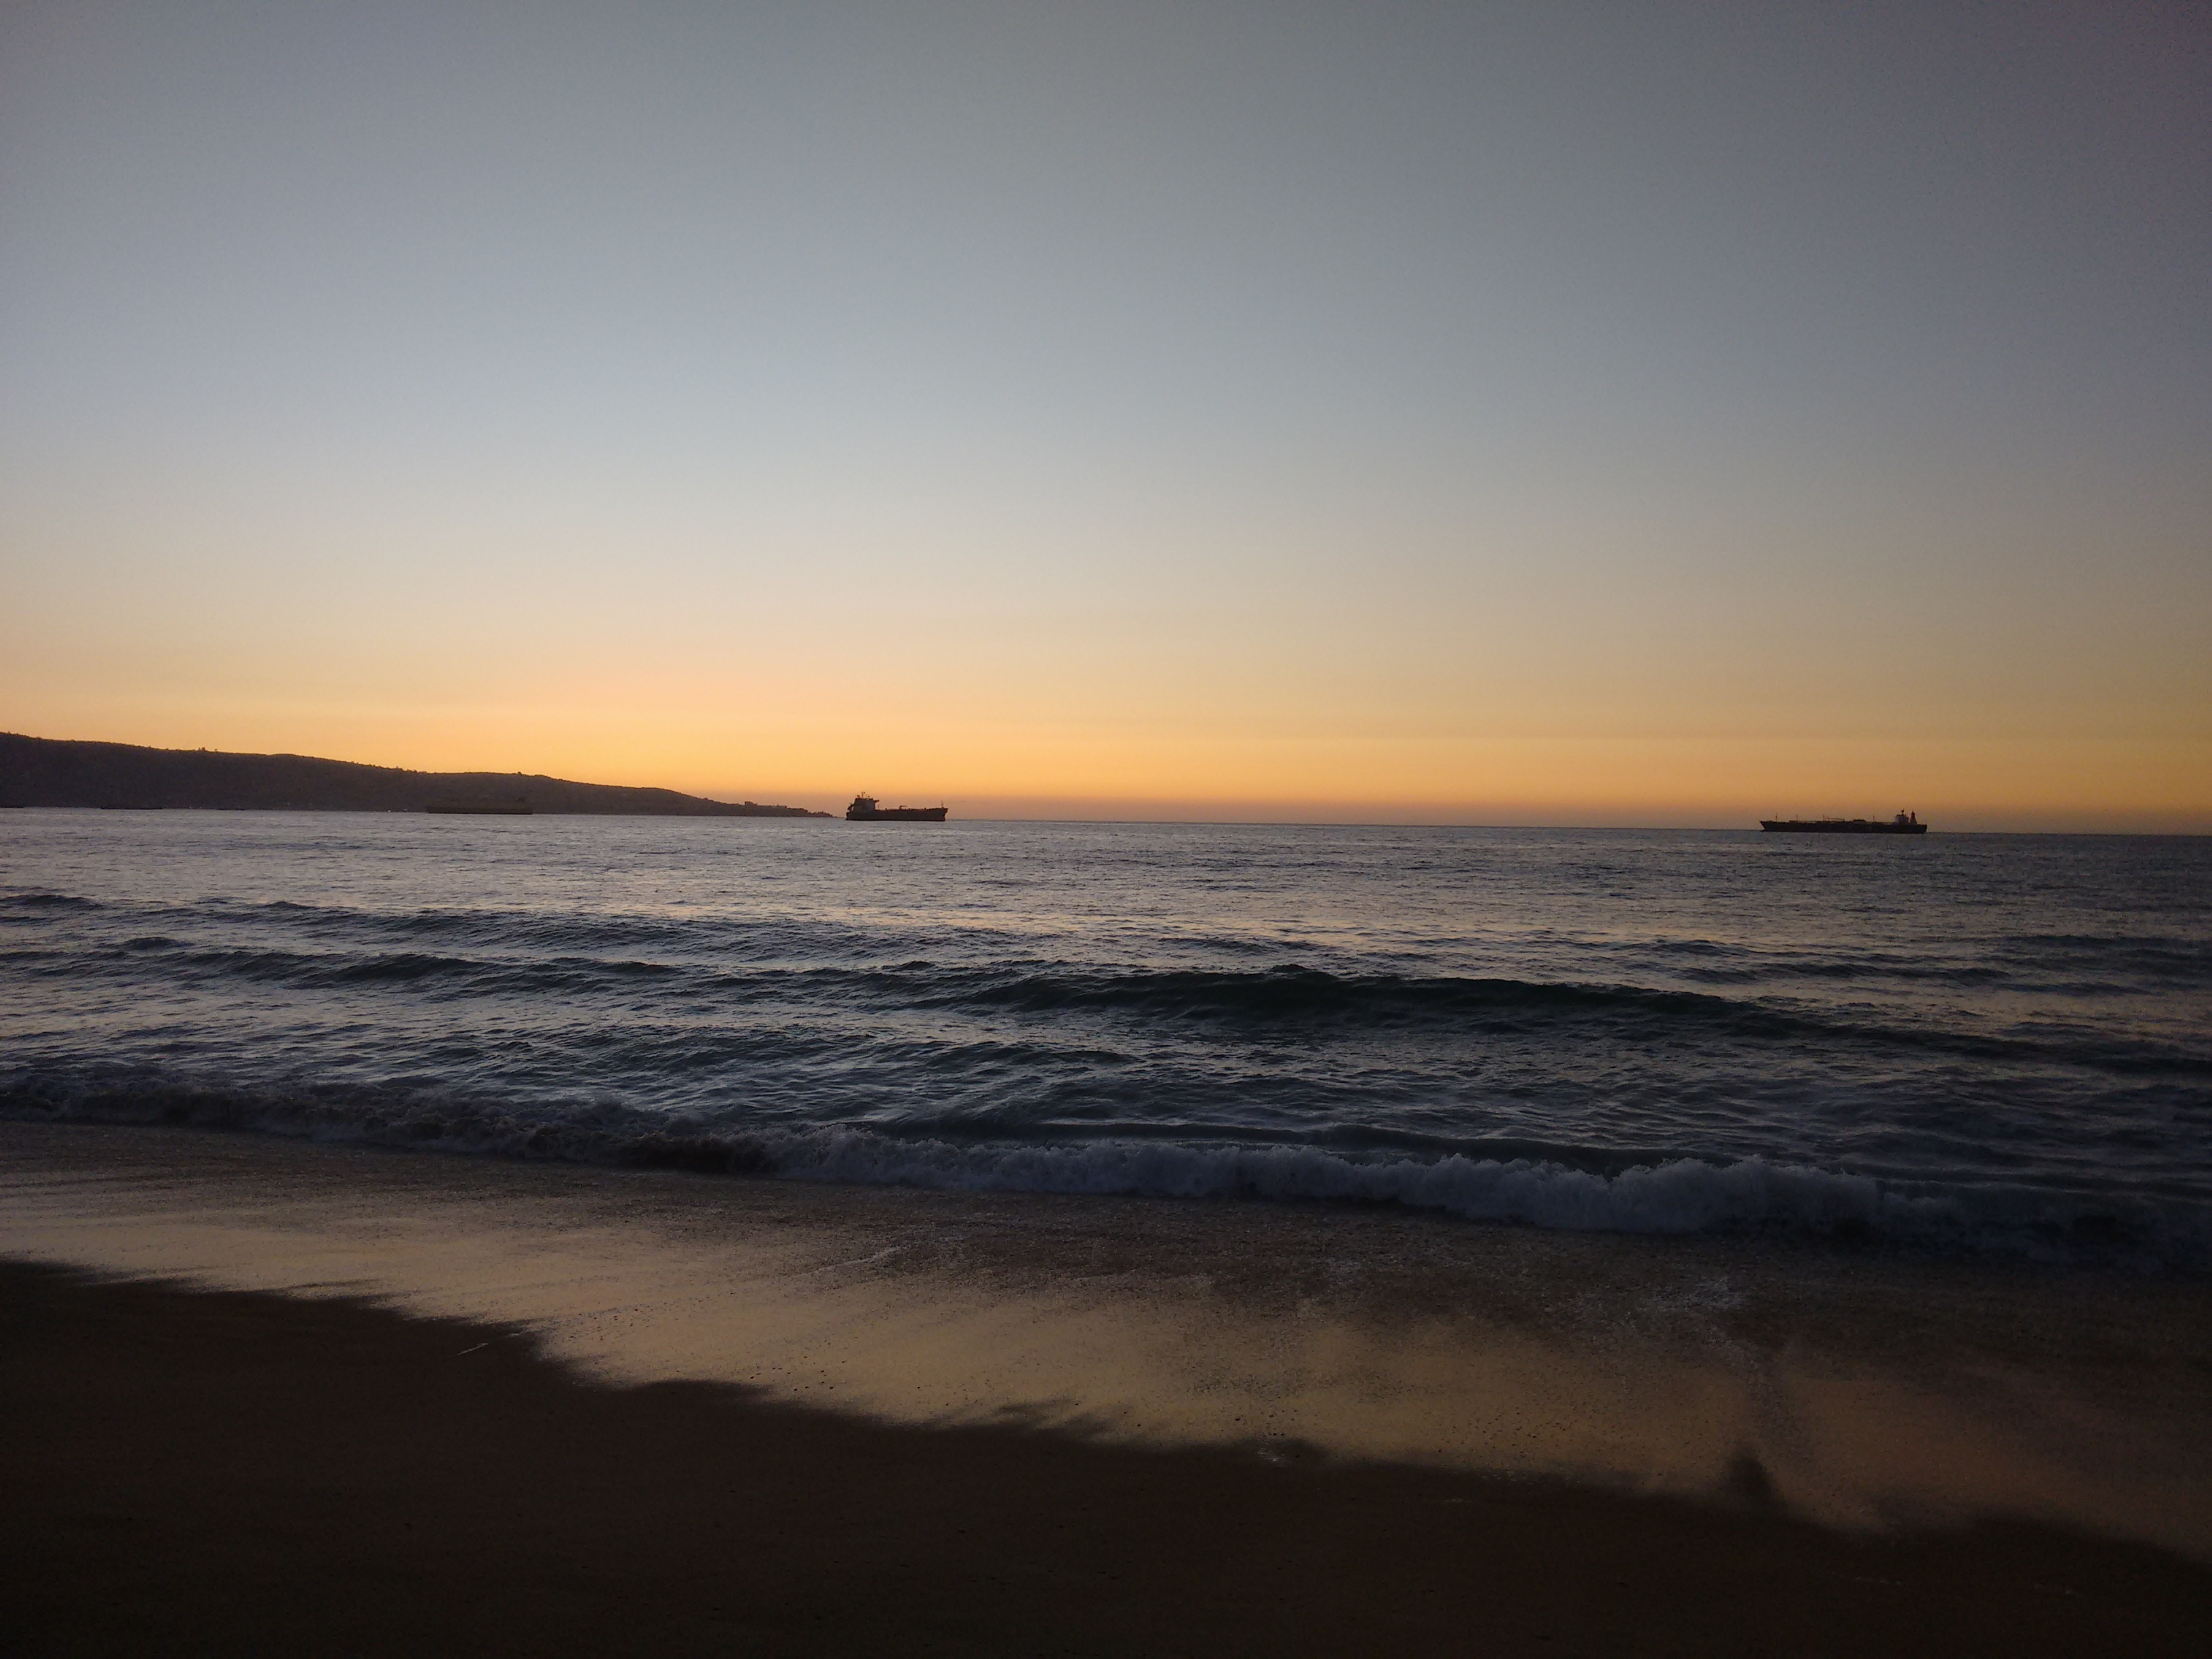
beach, sea, coast, sand, ocean, horizon, cloud, sun, sunrise, sunset, sunlight, morning, shore, wave, dawn, dusk, evening, body of water, cape, afterglow, wind wave